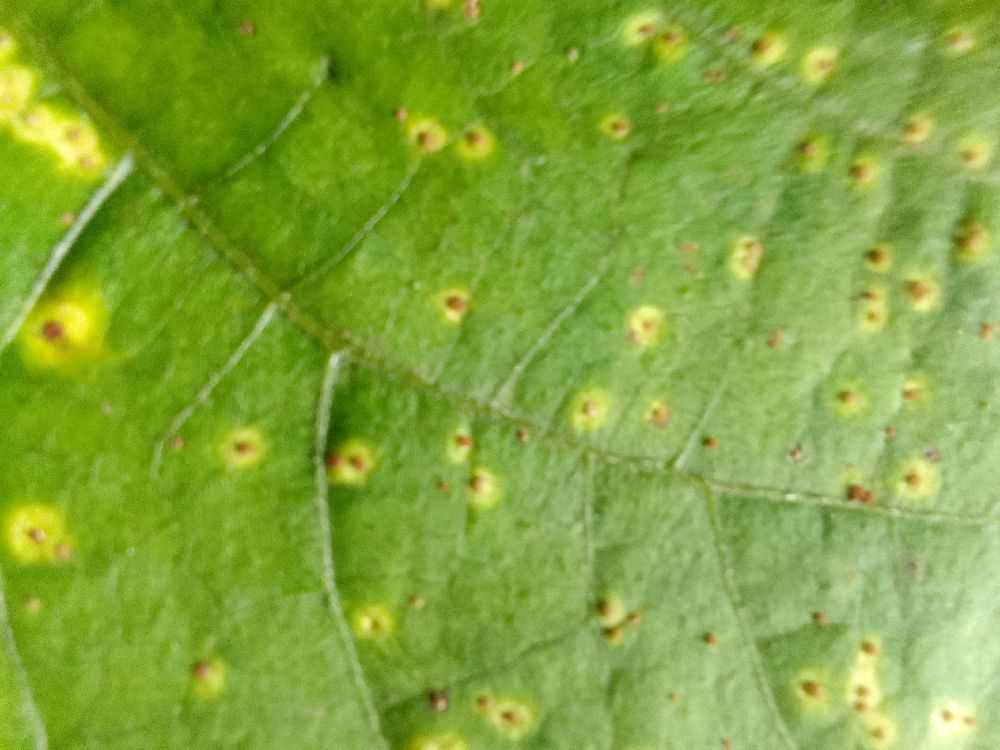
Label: rust